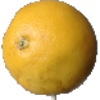
Label: Grapefruit White 1